Dadia Forest

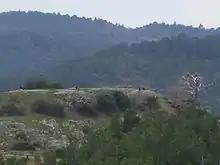
Vultures in Dadia Forest

The Dadia Forest is a large area of natural woodland in the Evros regional unit in northeastern Greece. The forest consists mostly of oak and pine. It is one of the most important areas in Europe for birds of prey, and the only forest in Europe where all four European species of vulture can be seen. It is a fully managed protected area of and is visited by about 35,000 people each year.